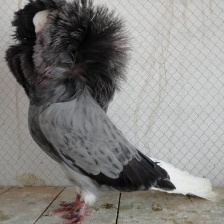
Species: JACOBIN PIGEON
Scientific name: COLUMBA LIVIA